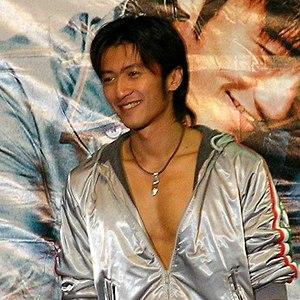
Nicholas Tse Ting-fung est un acteur canadien né le 29 août 1980 à Hong Kong.